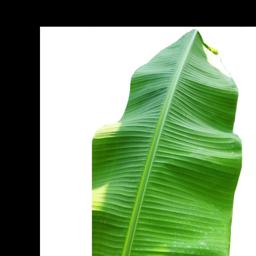
Label: MALBHOG LEAF